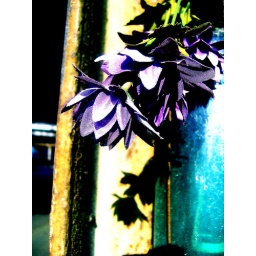
A flower I saw going under a bridge near dundas. I edited this pic using psp